Mike Powell (English cricketer)

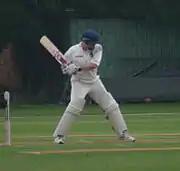
Powell playing against Cambridge UCCE, April 2006

Michael James Powell (born 5 April 1975) is an English cricketer and coach who played for and captained Warwickshire County Cricket Club. He also played in South Africa for Griqualand West during the 2001–02 season, and in New Zealand for Otago in 2005–06.